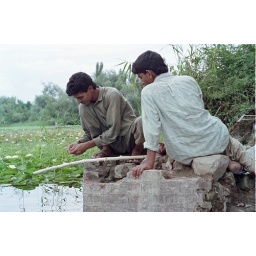
These boys were fishing across the lake from our houseboat in Srinigar.